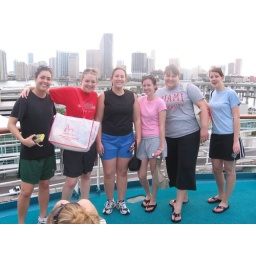
The girls on the boat with Miami in the background before take-off.